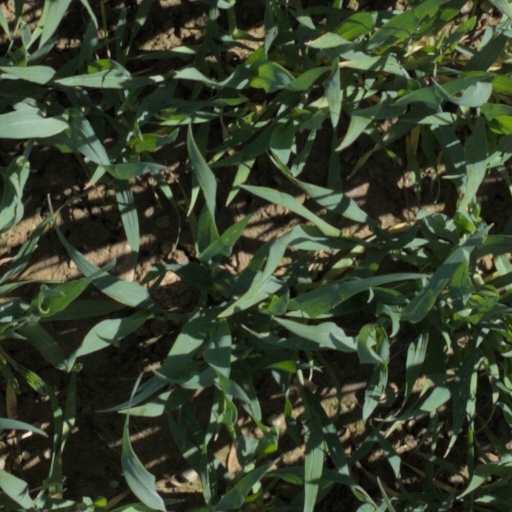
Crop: wheat